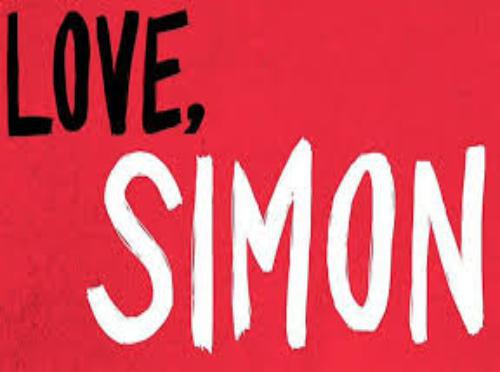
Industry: Clothes